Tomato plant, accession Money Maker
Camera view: tilt-top (135 deg); turntable rotation: 240 degrees
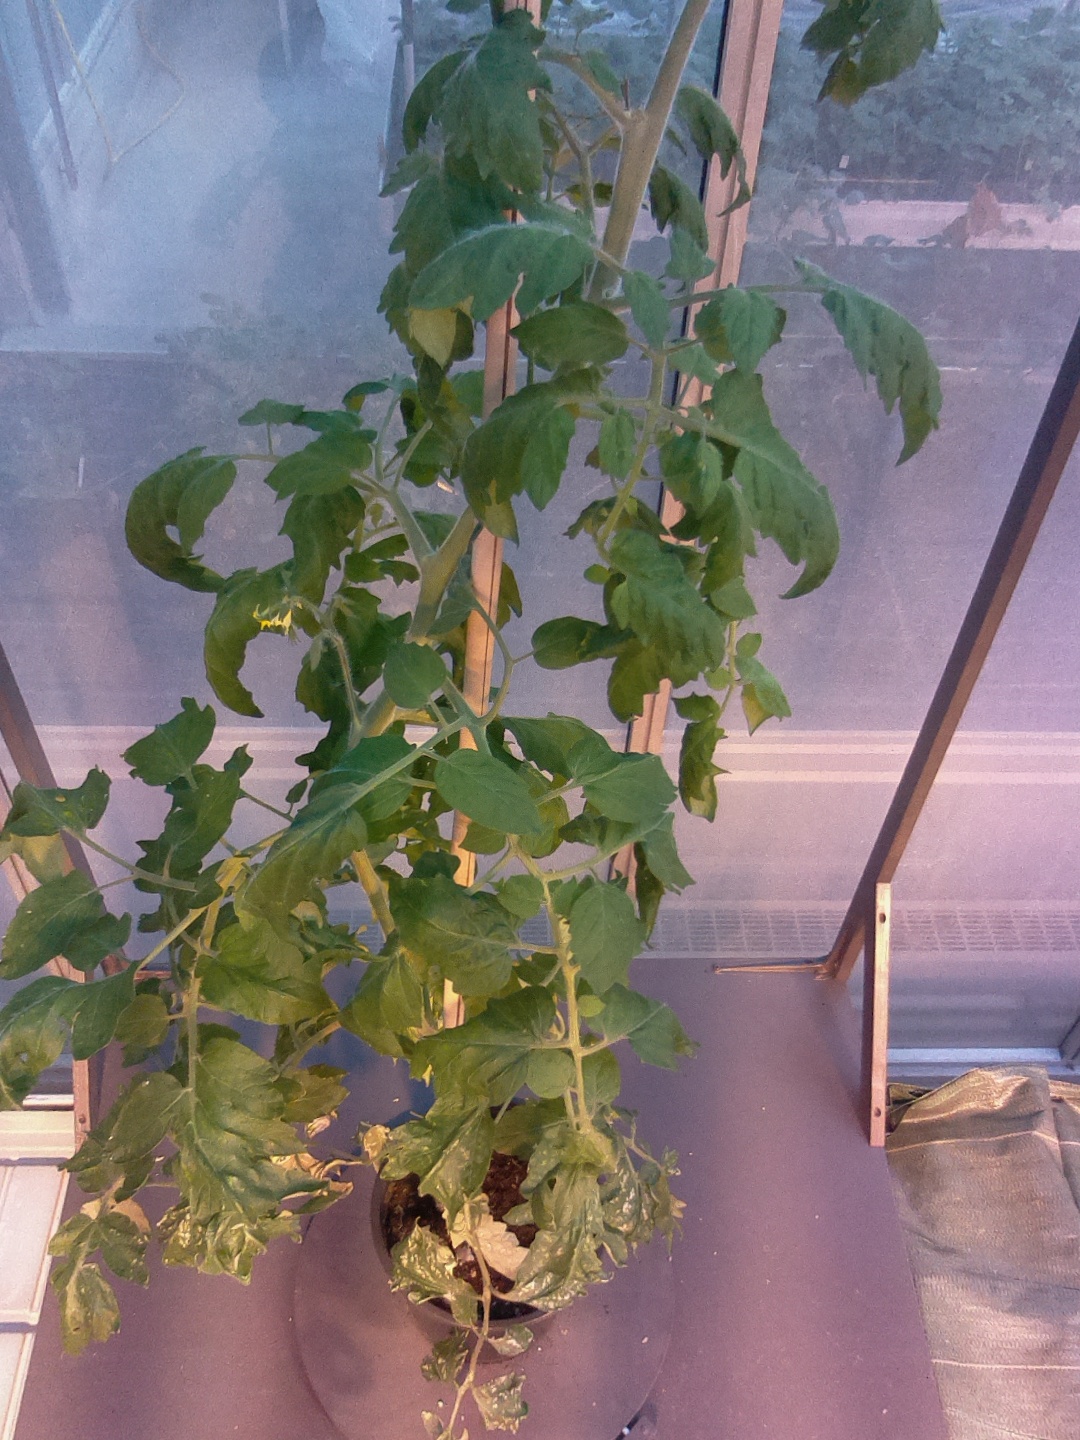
BBCH growth stage 63: 30%-40% of flowers open